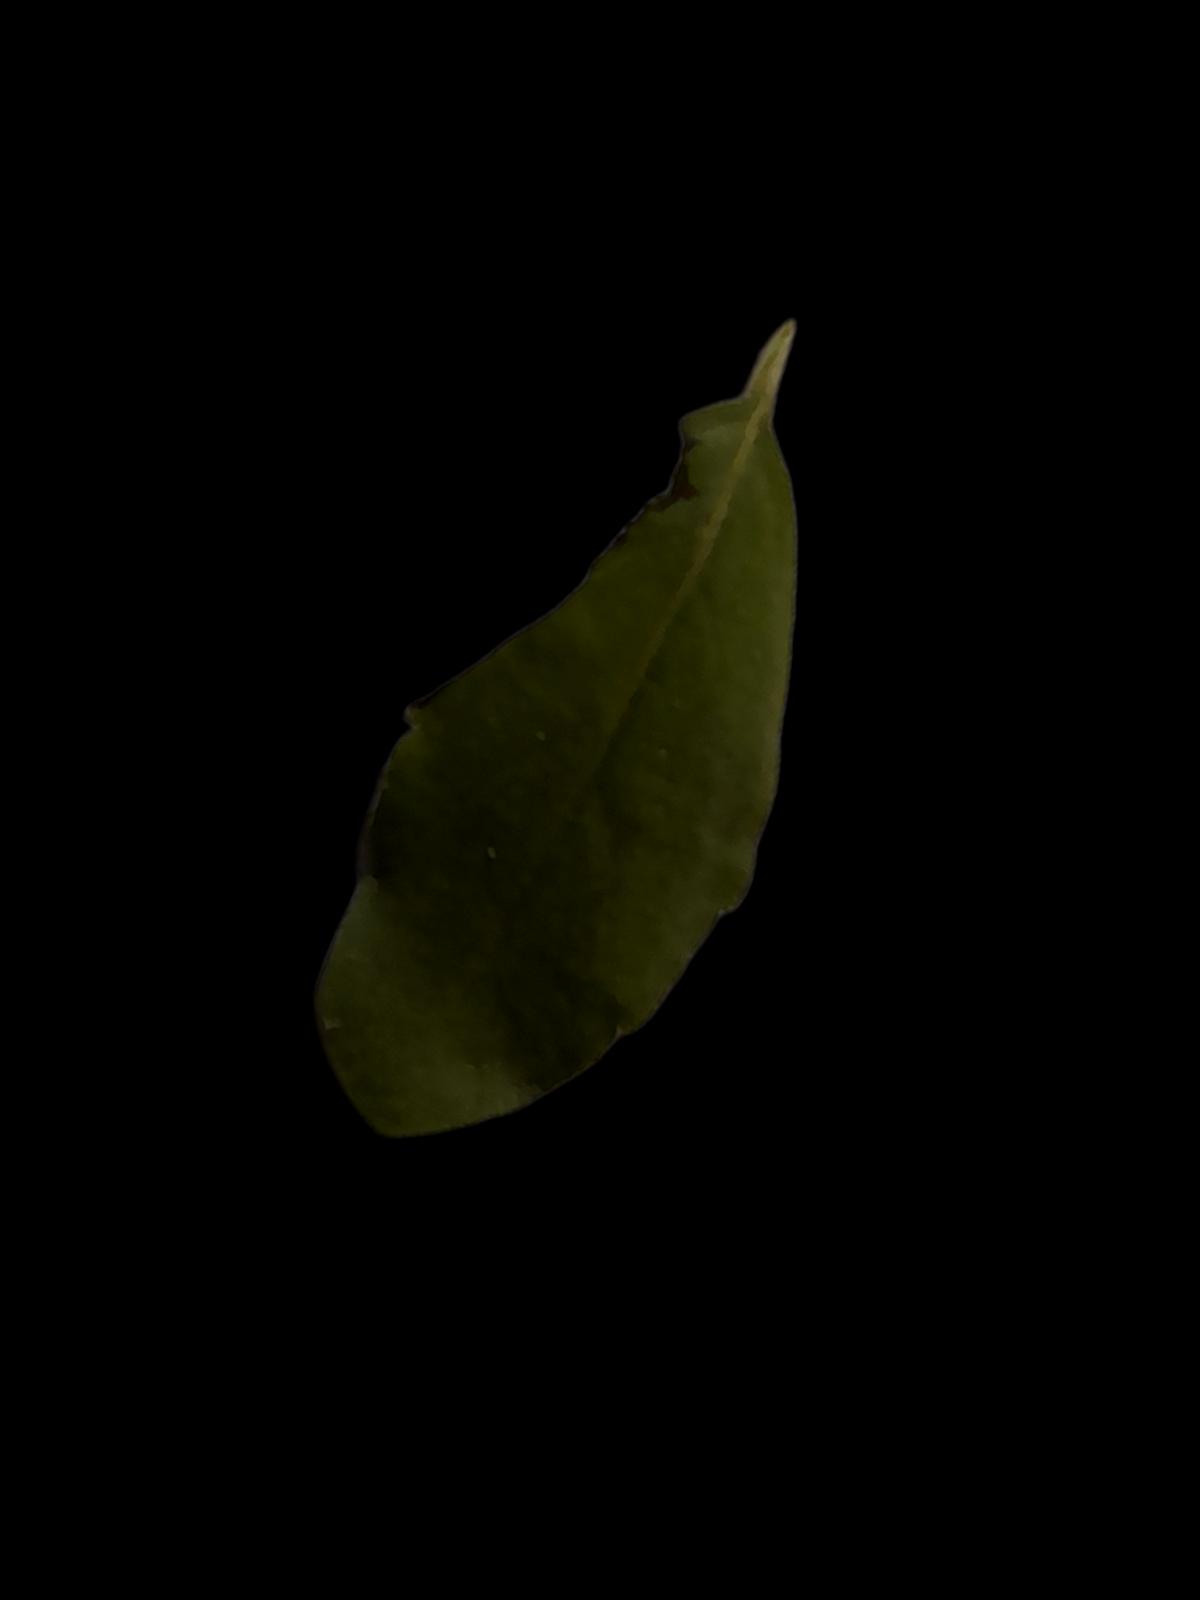
Plant: Tulsi